Echinus (sea urchin)

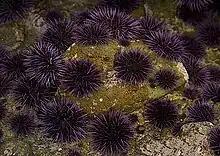
"Strongylcocentrotus purpuratus" (Purple sea urchin)

Echinus sea urchins have a nervous system like all echinoderms, consisting a nerve rings that surround the pharynx which connect to radial nerves. These nerves branch out into the spines, pedicellaria, and other parts of the urchins body. Echinus sea urchins are very sensitive to touch, any light, and the presence of chemicals, which they can detect in around their pharynx, spines, and pedicellaria. Two types of neurons have been found in the central nervous system of these species from a study of, "Neurobiology of Echinodermata", which contain acetylcholine and dopamine/ noradrenaline. These are transmitters in motor neurons and sensory neurons of the sea urchin.